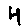
Label: 4